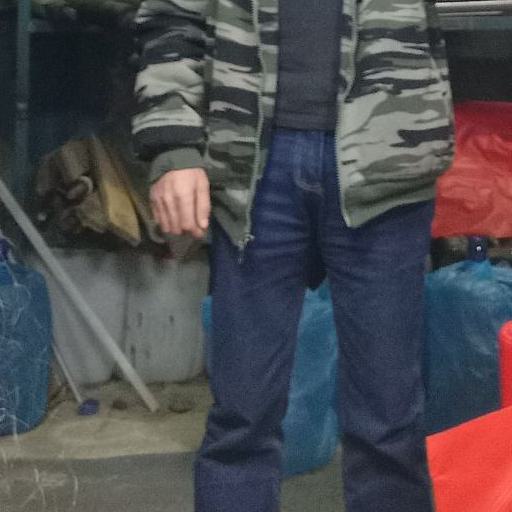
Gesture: no_gesture